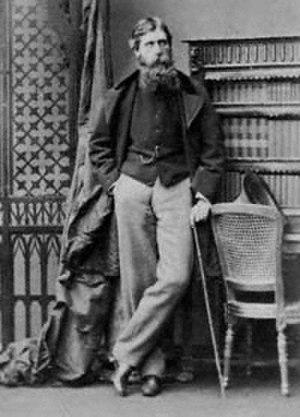
Camille Silvy est un photographe français qui fut essentiellement actif en Grande-Bretagne.